Cecilia Nilsson (actress)

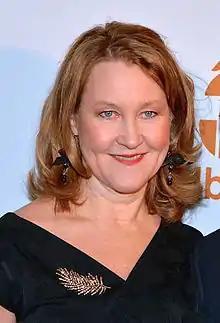
Cecilia Nilsson in 2013.

Birgitta Maria Cecilia Nilsson (born 15 July 1957) is a Swedish actress. She has appeared at many theatres. She is married to Krister Henriksson.